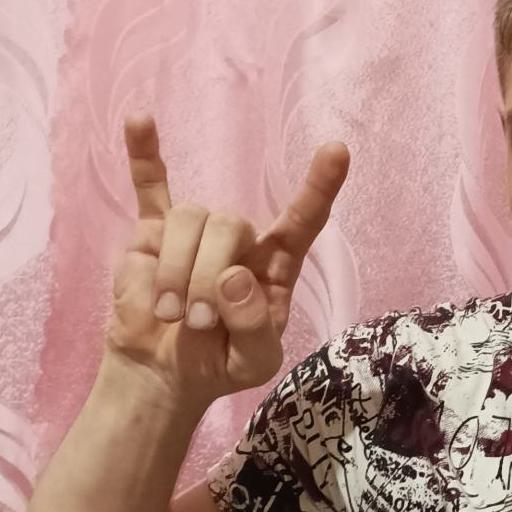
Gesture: rock